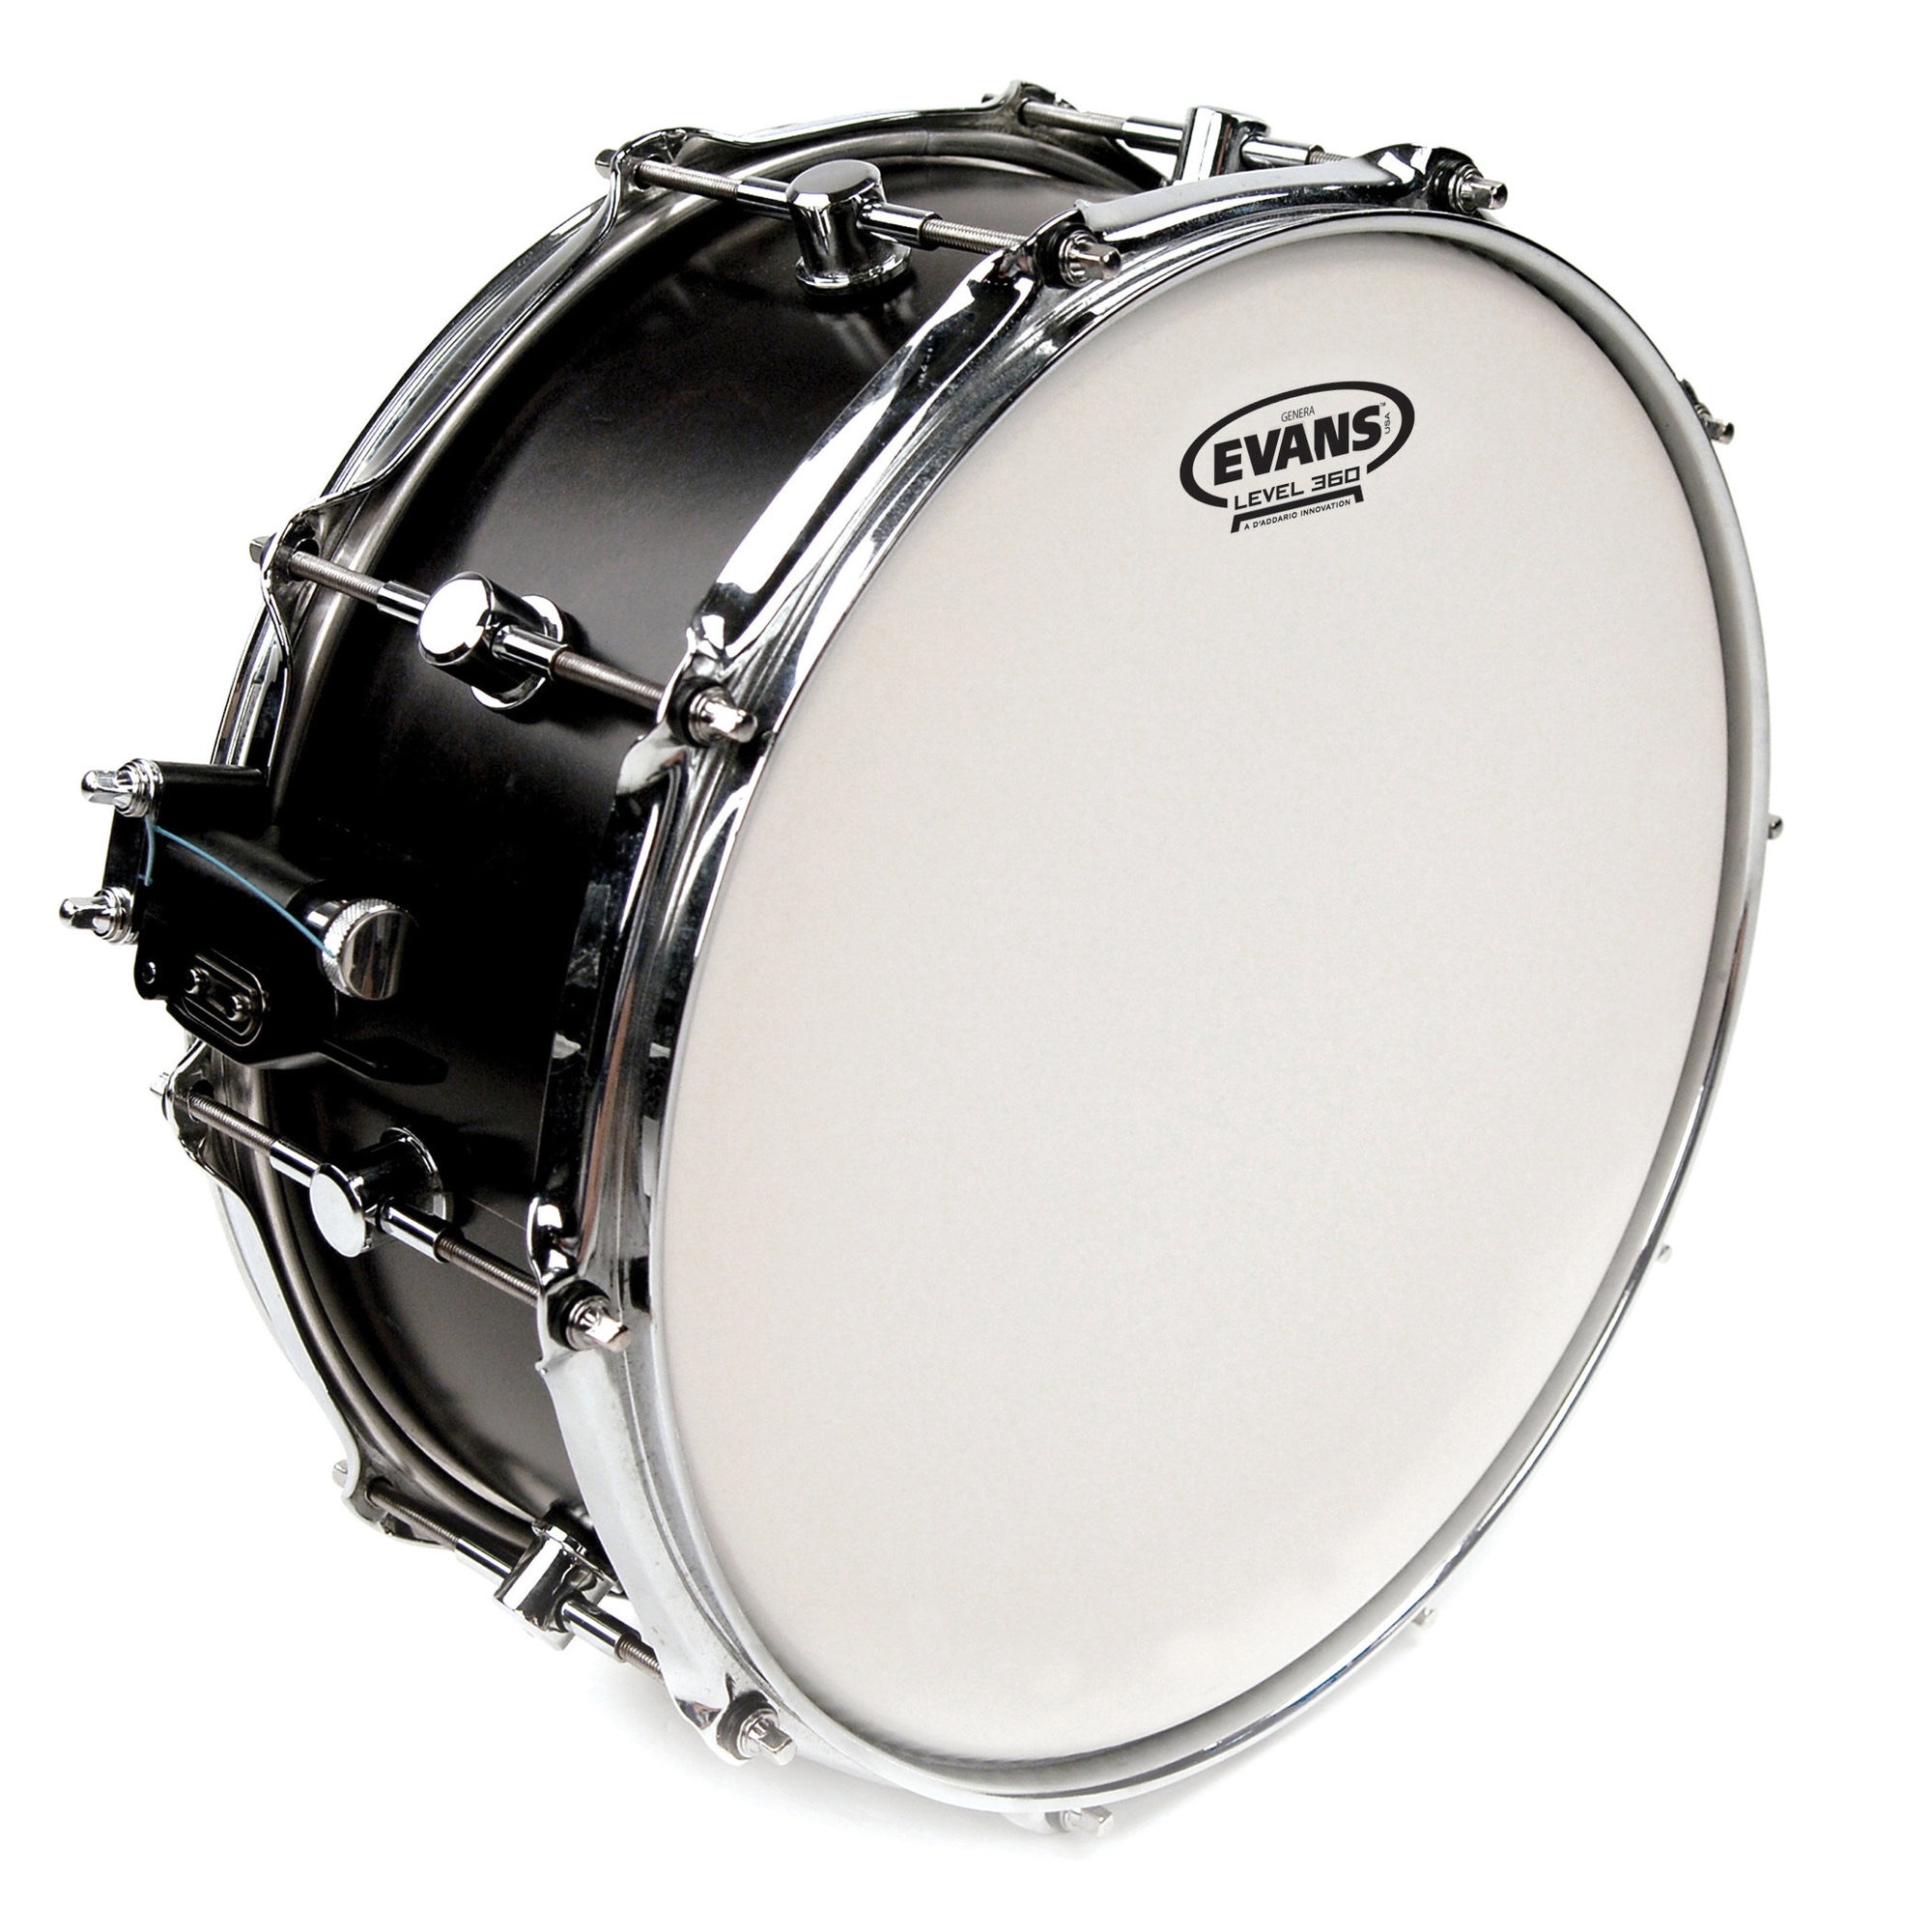
Evans 13” Genera Coated Drum Head
Evans™ Genera™ snare heads feature a single ply of 10mil film in combination with a 2mil overtone control ring on the underside that "floats" with the head, eliminating excessive overtones and controlling sustain.
Brand: Evans
Category: Arts & Entertainment > Hobbies & Creative Arts > Musical Instrument & Orchestra Accessories > Percussion Accessories > Drum Heads > Snare Drum Heads